Leviathan in popular culture

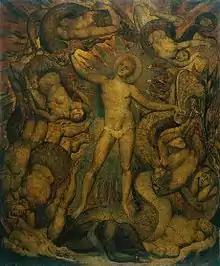
William Blake's painting "The Spiritual Form of Nelson Guiding Leviathan", in which the monster is a symbol of military sea-power controlled by Nelson

The mythology relating to this subject arises from Ancient Middle East and Jewish origins. The Hebrew monster Leviathan found in the Book of Job has in particular given rise to many incarnations in popular culture, film, and literature. However, this article includes subjects with no direct connection to ancient sources.